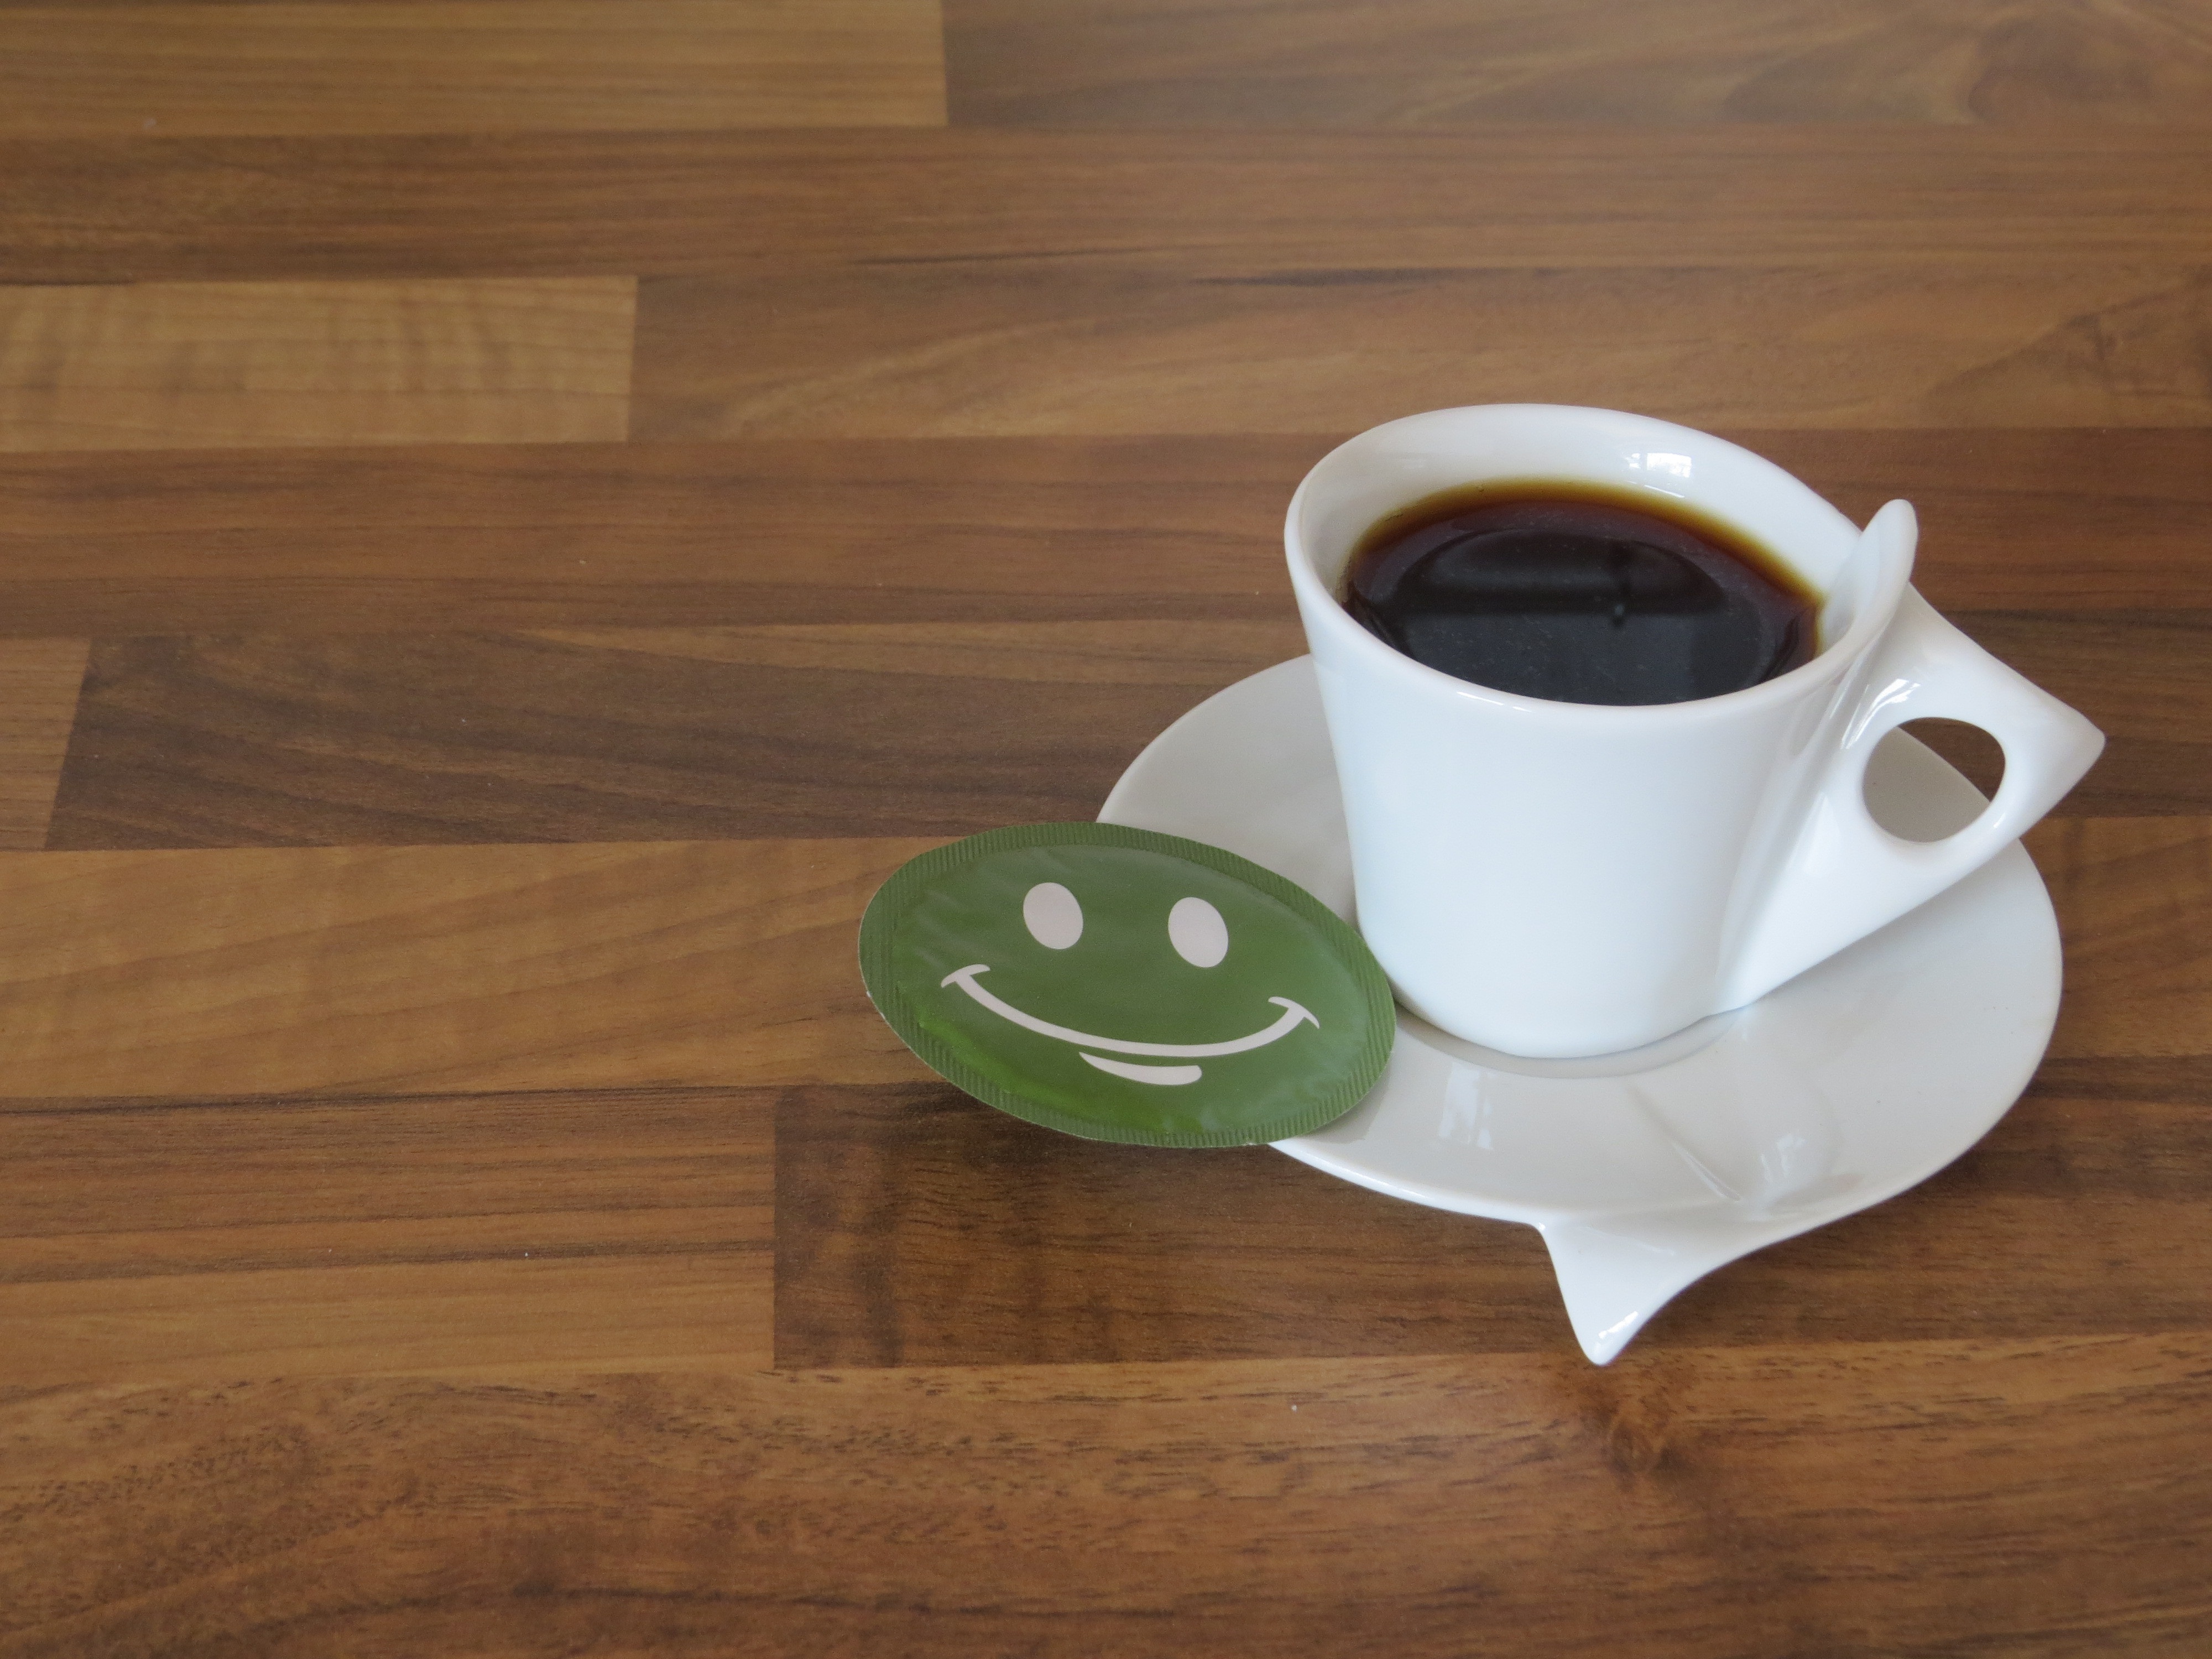
coffee, cup, ceramic, drink, espresso, coffee cup, caffeine, smiley, drinkware